Great Fire of London

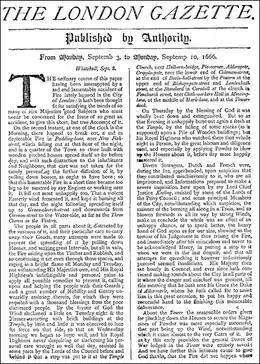
"The London Gazette" for 3–10 September, facsimile front page with an account of the Great Fire

Throughout Monday, the fire spread to the west and north. The spread to the south was mostly halted by the river, but it had torched the houses on London Bridge and was threatening to cross the bridge and endanger the borough of Southwark on the south bank of the river. London Bridge, the only physical connection between the City and the south side of the river Thames, had been noted as a deathtrap in the fire of 1633. However, Southwark was preserved by an open space between buildings on the bridge which acted as a firebreak.